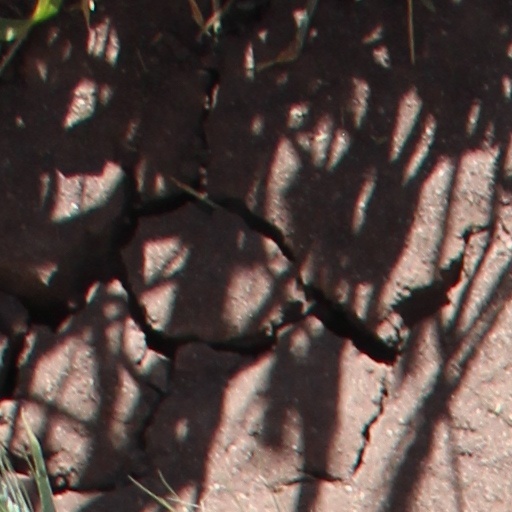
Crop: wheat